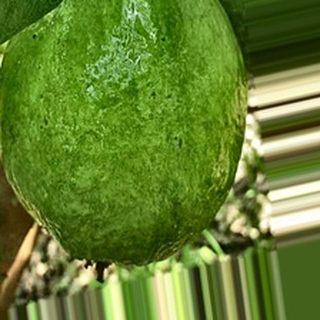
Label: healthy_guava